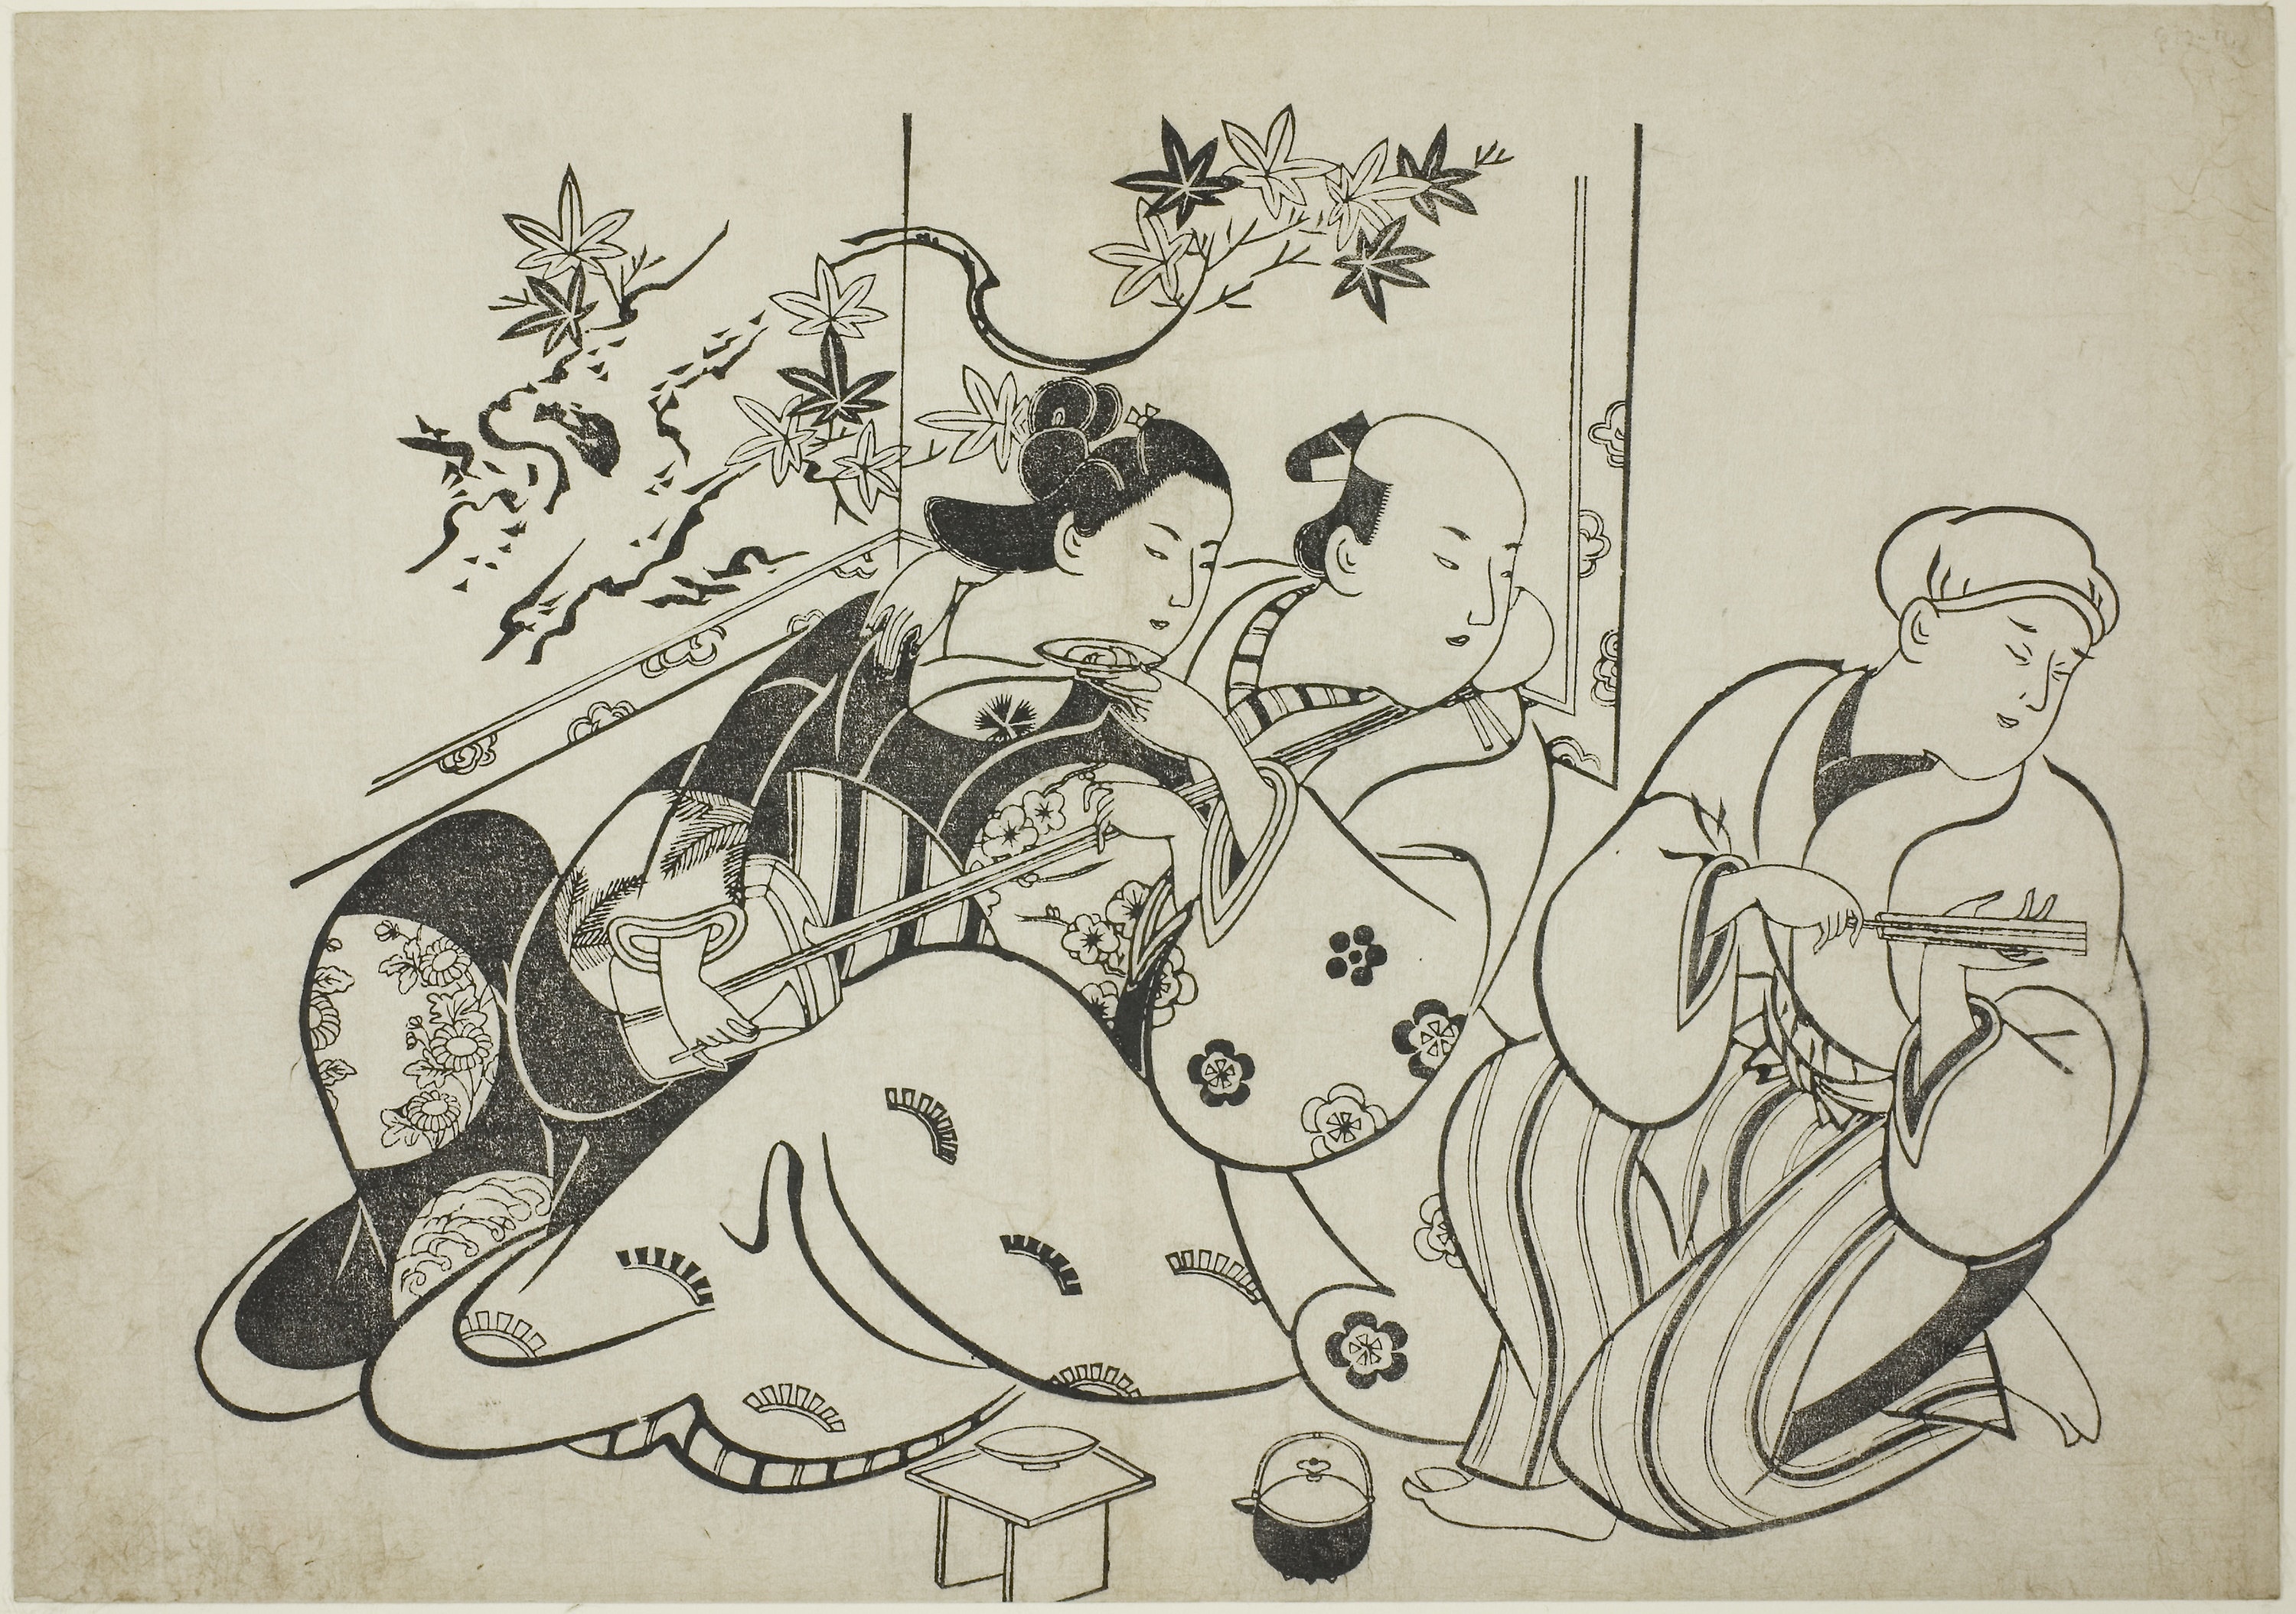
cartoon, drawing, illustration, art, line art, printmaking, black and white, visual arts, sketch, style, fictional character, artwork